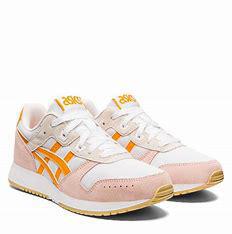
Brand: Asics
Model: Lyte Classic